Andris Vaņins

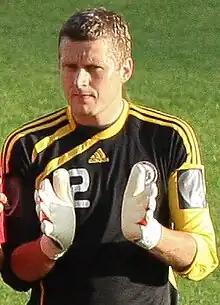
Vaņins playing for Latvia

Andris Vaņins (born 30 April 1980) is a Latvian former professional footballer who works as a goalkeeping coach for Latvia national under-19 football team. A goalkeeper, he most notably played for Sion, making over 200 league appearances. At international level, he earned 100 caps for the Latvia national team.